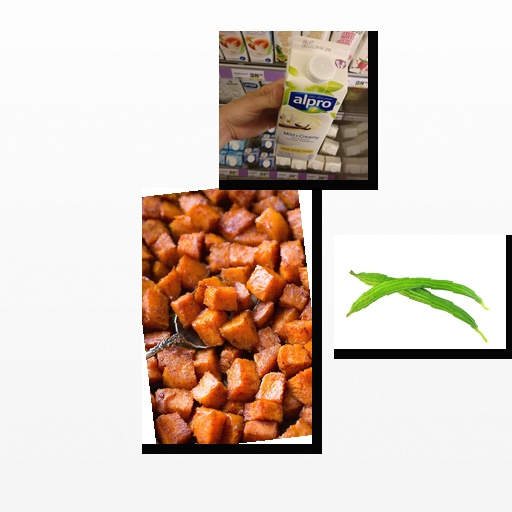
Food items: vanilla_soy_yogurt, sweet_potato, ridge_gourd